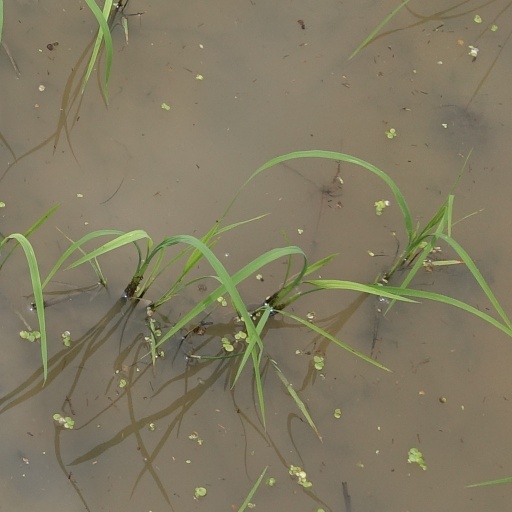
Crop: rice